Chemical industry

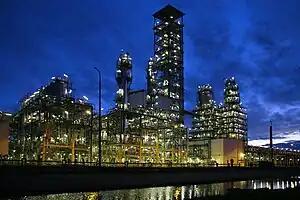
New polypropylene plant PP3 in the Slovnaft oil refinery (Bratislava, Slovakia)

Basic chemicals, or "commodity chemicals" are a broad chemical category including polymers, bulk petrochemicals and intermediates, other derivatives and basic industrials, inorganic chemicals, and fertilizers.